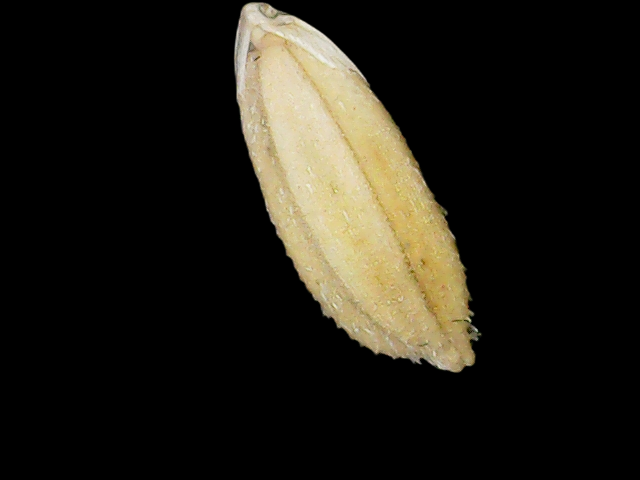
Rice variety: Bd33